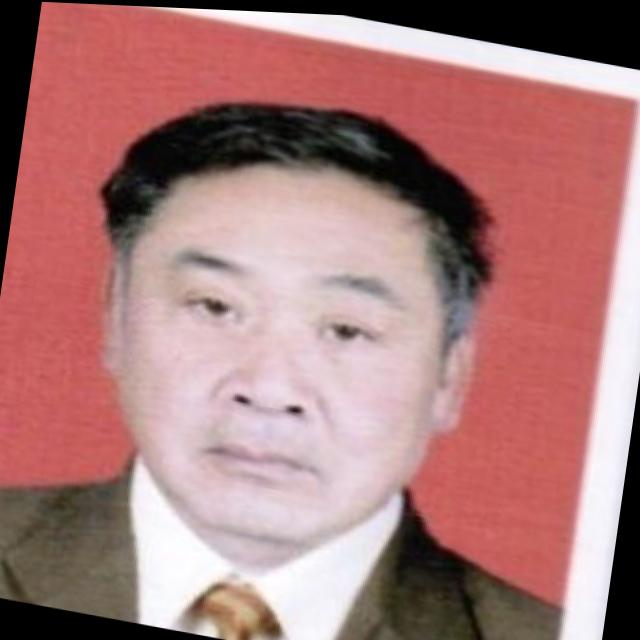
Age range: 45-64